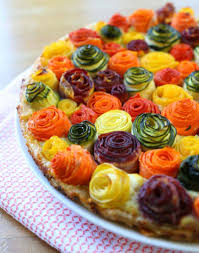
Waste category: biological